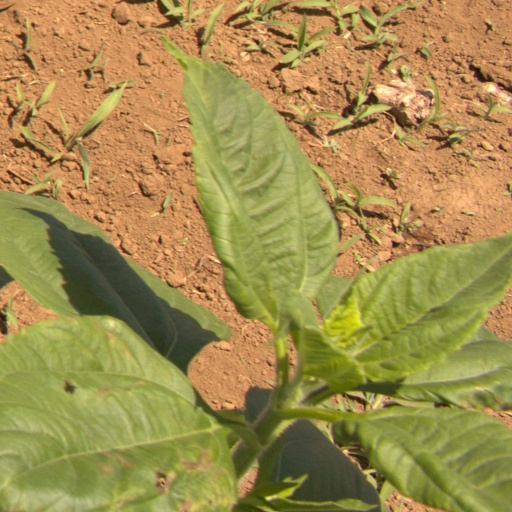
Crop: Jerusalem artichoke